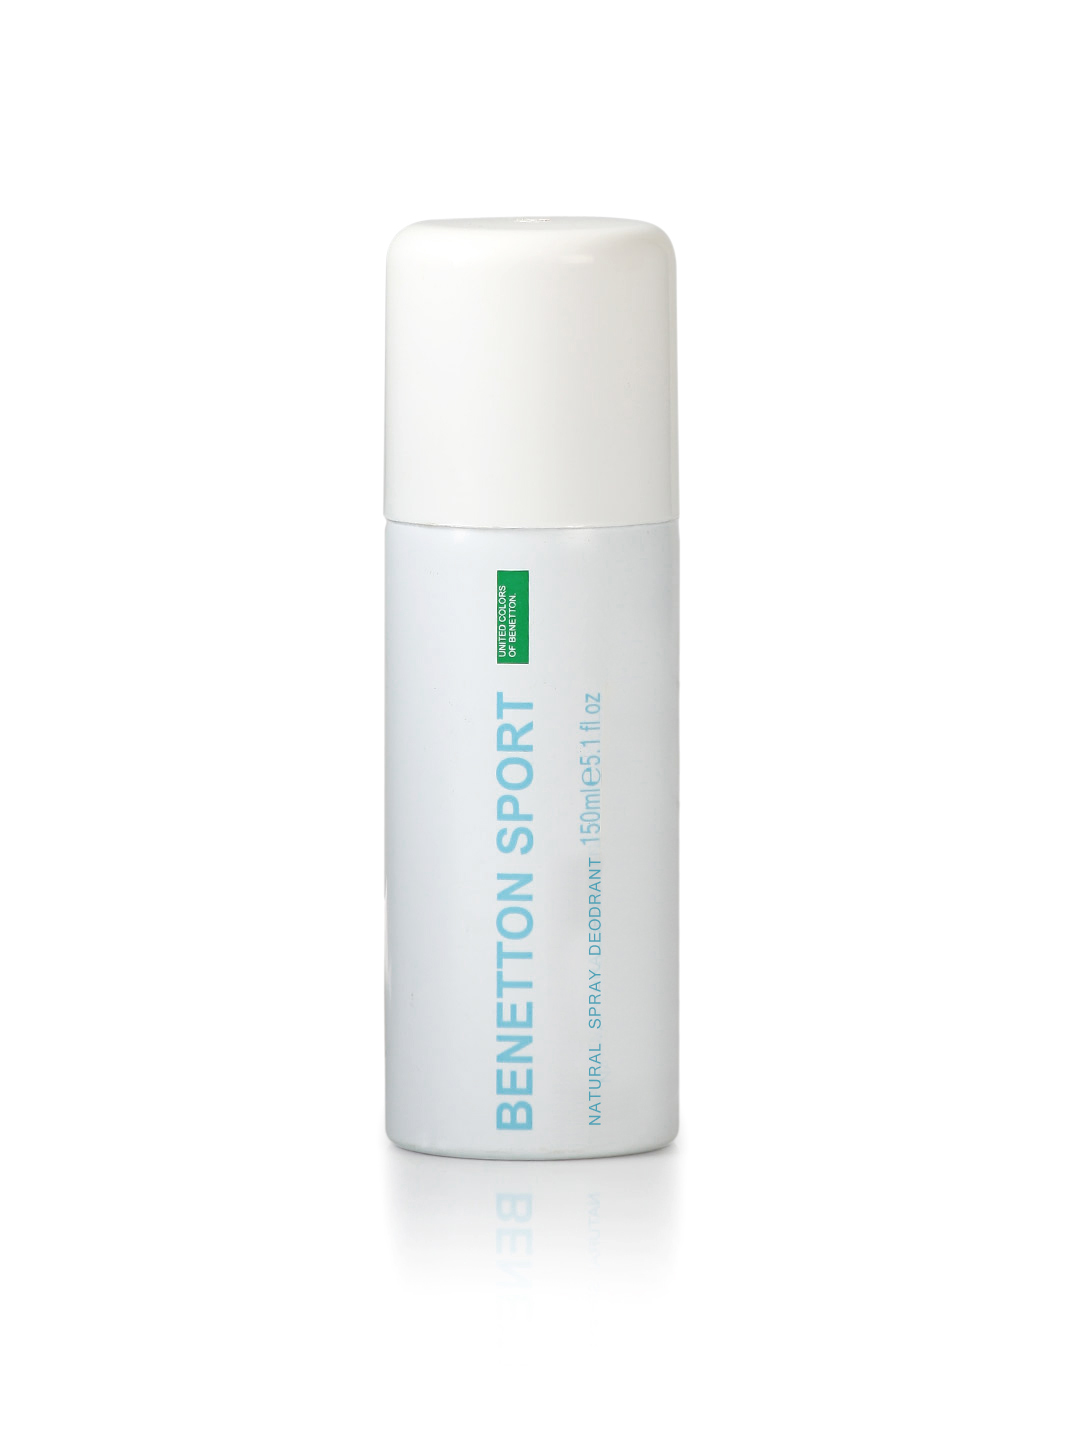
United Colors of Benetton Women Deo
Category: Personal Care / Fragrance / Deodorant
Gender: Women
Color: White
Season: Spring 2017
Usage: Casual